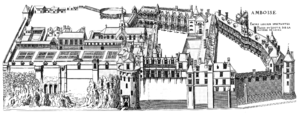
Château d'Amboise, vue à vol d'oiseau
La conjuration d'Amboise, également appelée tumulte d'Amboise, de mars 1560, est la tentative d'enlèvement manquée, organisée par des gentilshommes protestants pour s'emparer de la personne du roi François II pour le soustraire à la tutelle des Guise, jugés trop proches de lui. Cet événement annonce les guerres de Religion à venir.